Maurice Devenney

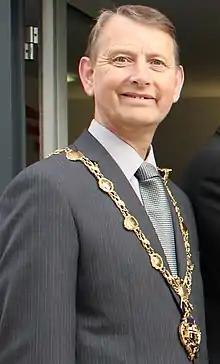
Devenney as Mayor of Derry, 2012

Alderman Maurice Devenney (born 1 January 1959) is a former Democratic Unionist Party (DUP) politician who was a Derry and Strabane Councillor for the Sperrin DEA from 2019 to 2023.